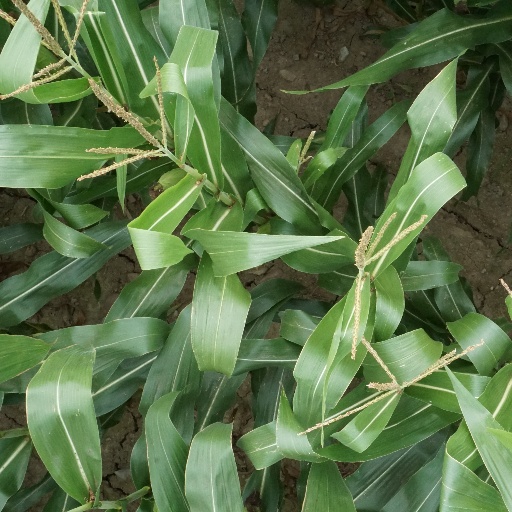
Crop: maize; corn